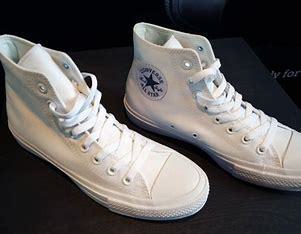
Brand: Converse
Model: Chuck Taylor All Star Ii